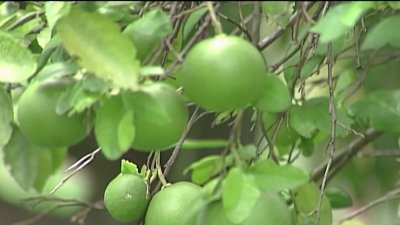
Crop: unknown
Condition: citrus_canker